List of Xbox One and Series X/S accessories

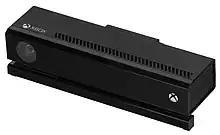
Xbox One Kinect

The Xbox Adaptive Controller (Model 1826) was released by Microsoft on September 4, 2018. It has a slim rectangular frame that is about a foot in length. The face of the controller has two large, domed buttons that can be mapped to any function using the Xbox Accessories app. The face also includes a large D-pad, menu button, view button, and the Xbox home button that are featured on a standard Xbox One controller. The controller features USB ports on either side that are used to connect devices that map to analog stick functions. The back of the frame has nineteen 3.5 mm jacks that allow multiple assistive input devices to be connected; each jack corresponds to a different button, trigger, bumper or D-pad function on the standard Xbox One controller. In addition, a button allows the player to select one of three saved profiles. The Xbox Adaptive Controller supports Windows 10 and Xbox One devices and is compatible with every game at a system level.